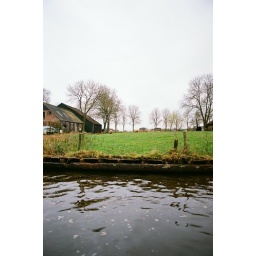
Giethoorn boat trip 4.8 x chilly sheep picnic in the car